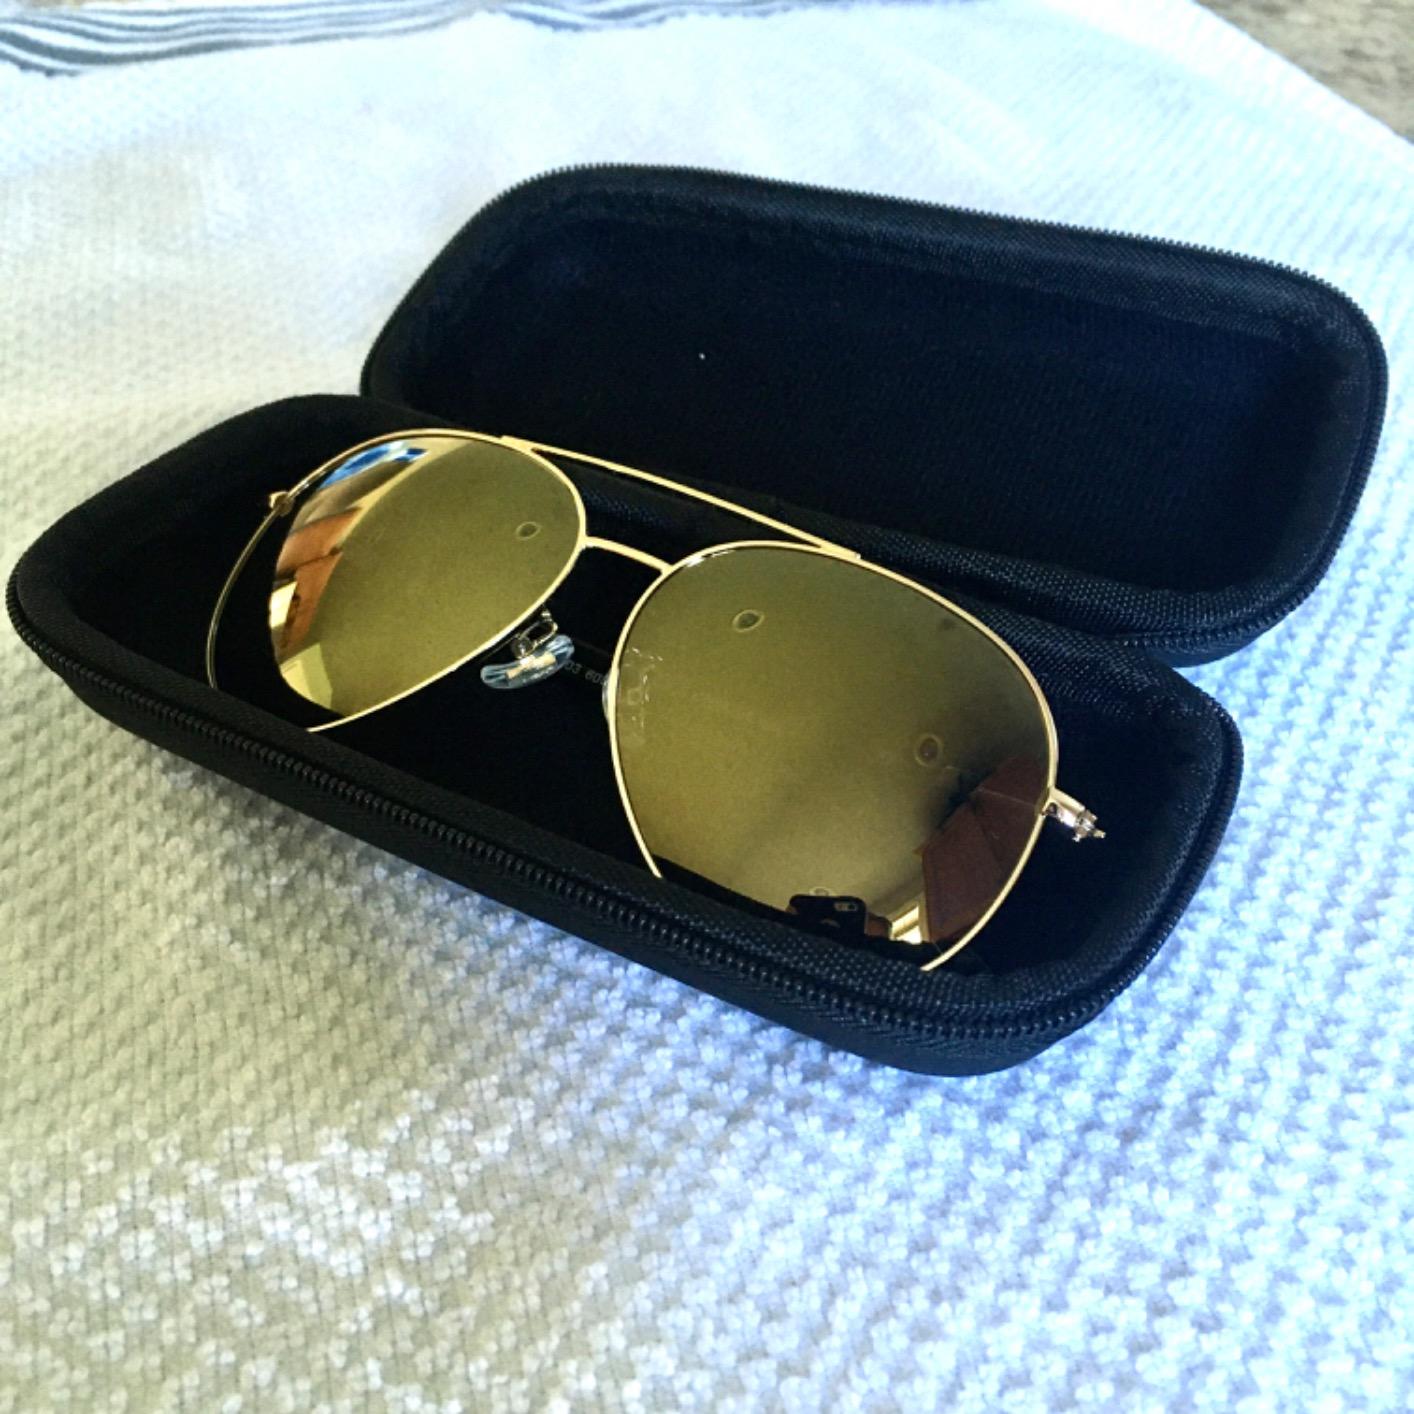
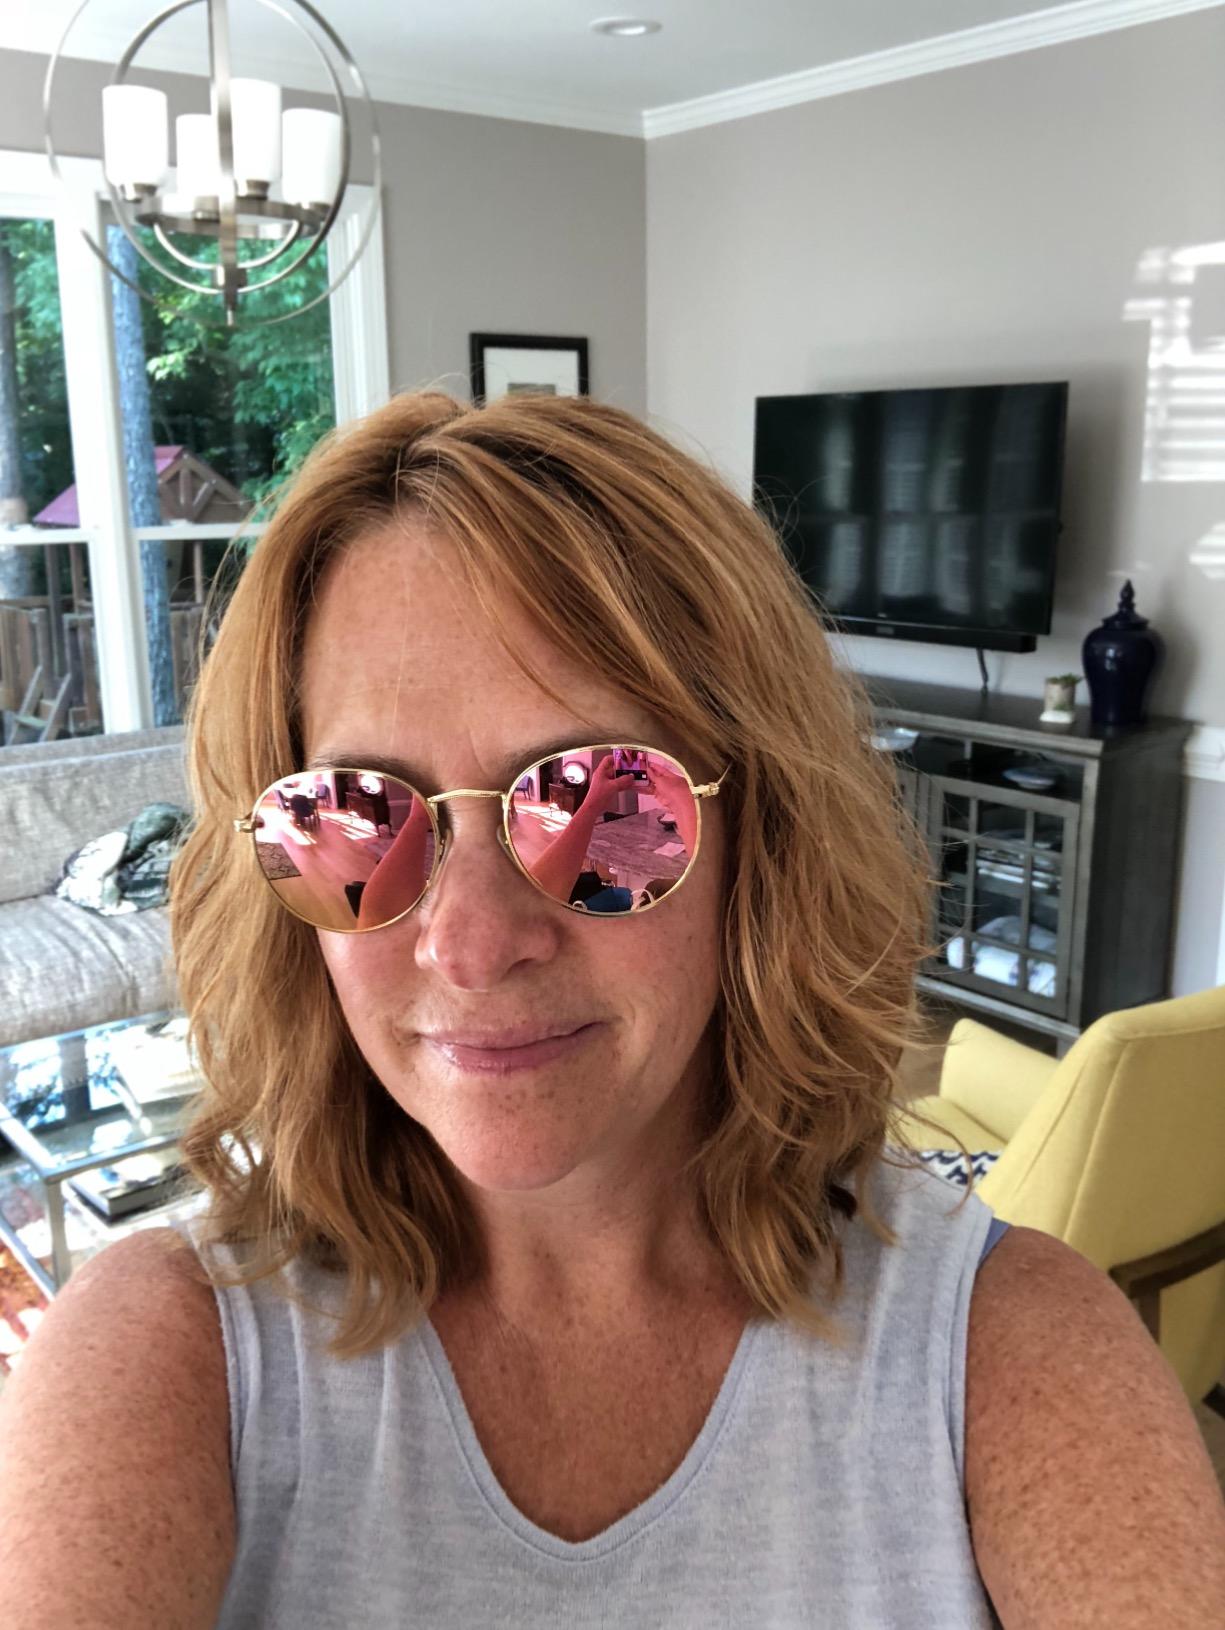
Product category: accessories_sunglasses
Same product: no